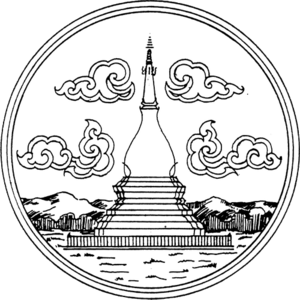
Loei est une province de Thaïlande. Elle est située dans le nord-est du pays. Sa capitale est la ville de Loei.